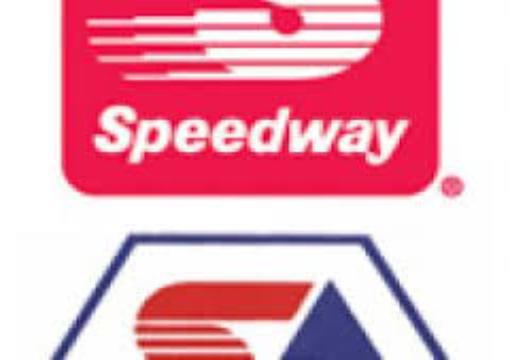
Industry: Transportation